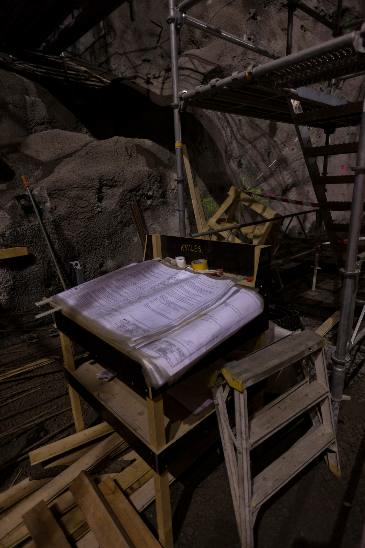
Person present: No